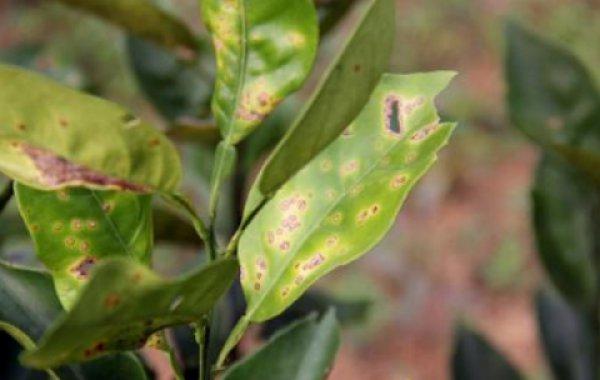
Plant: Citrus
Disease: citrus canker